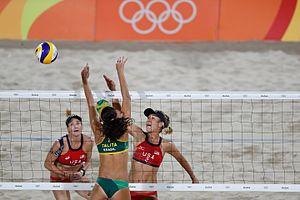
Kerri Lee Walsh, née le 15 août 1978 à Saratoga, est une joueuse de volley-ball et de beach-volley américaine.